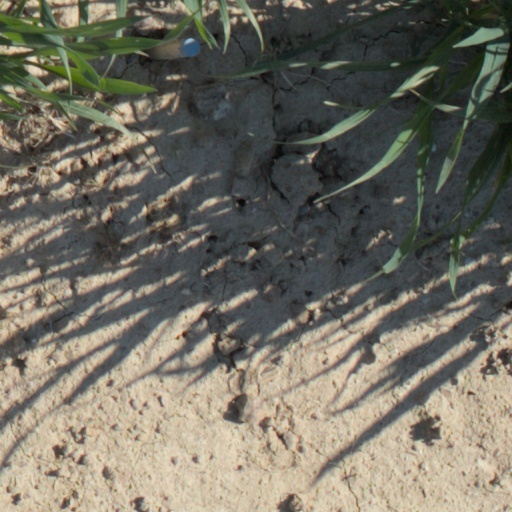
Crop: wheat